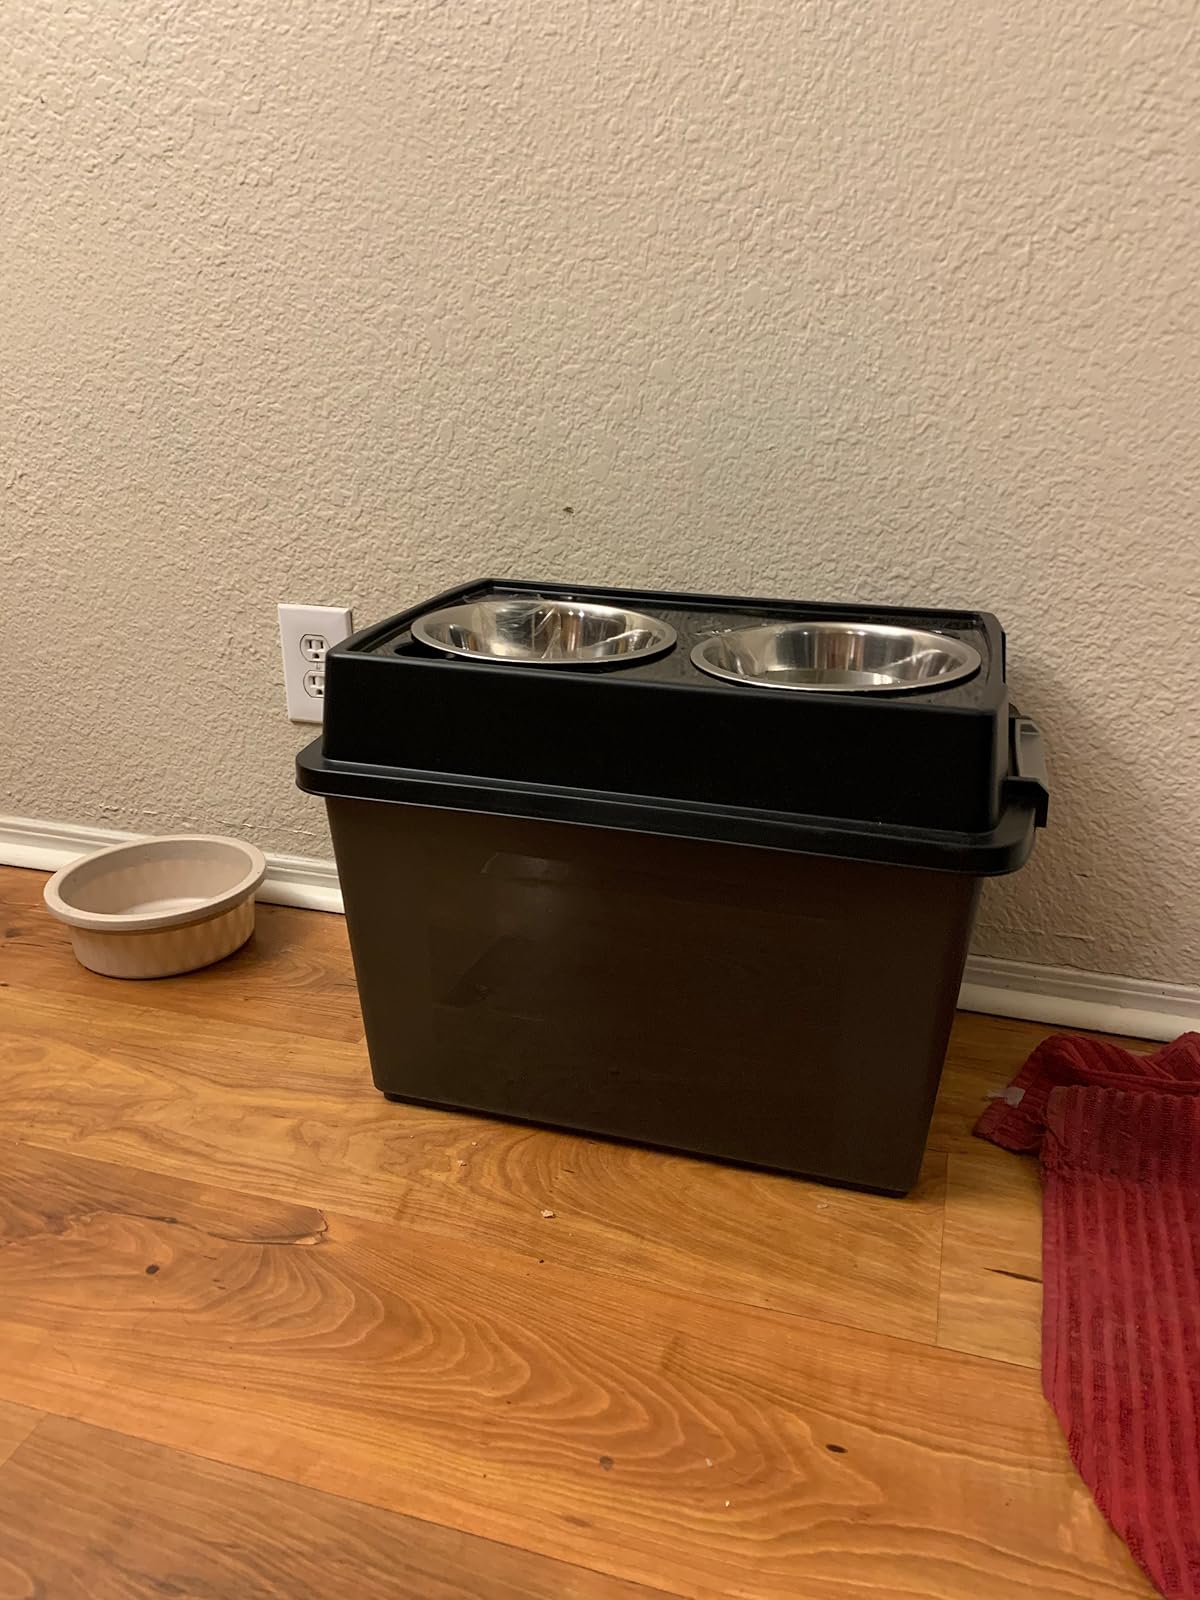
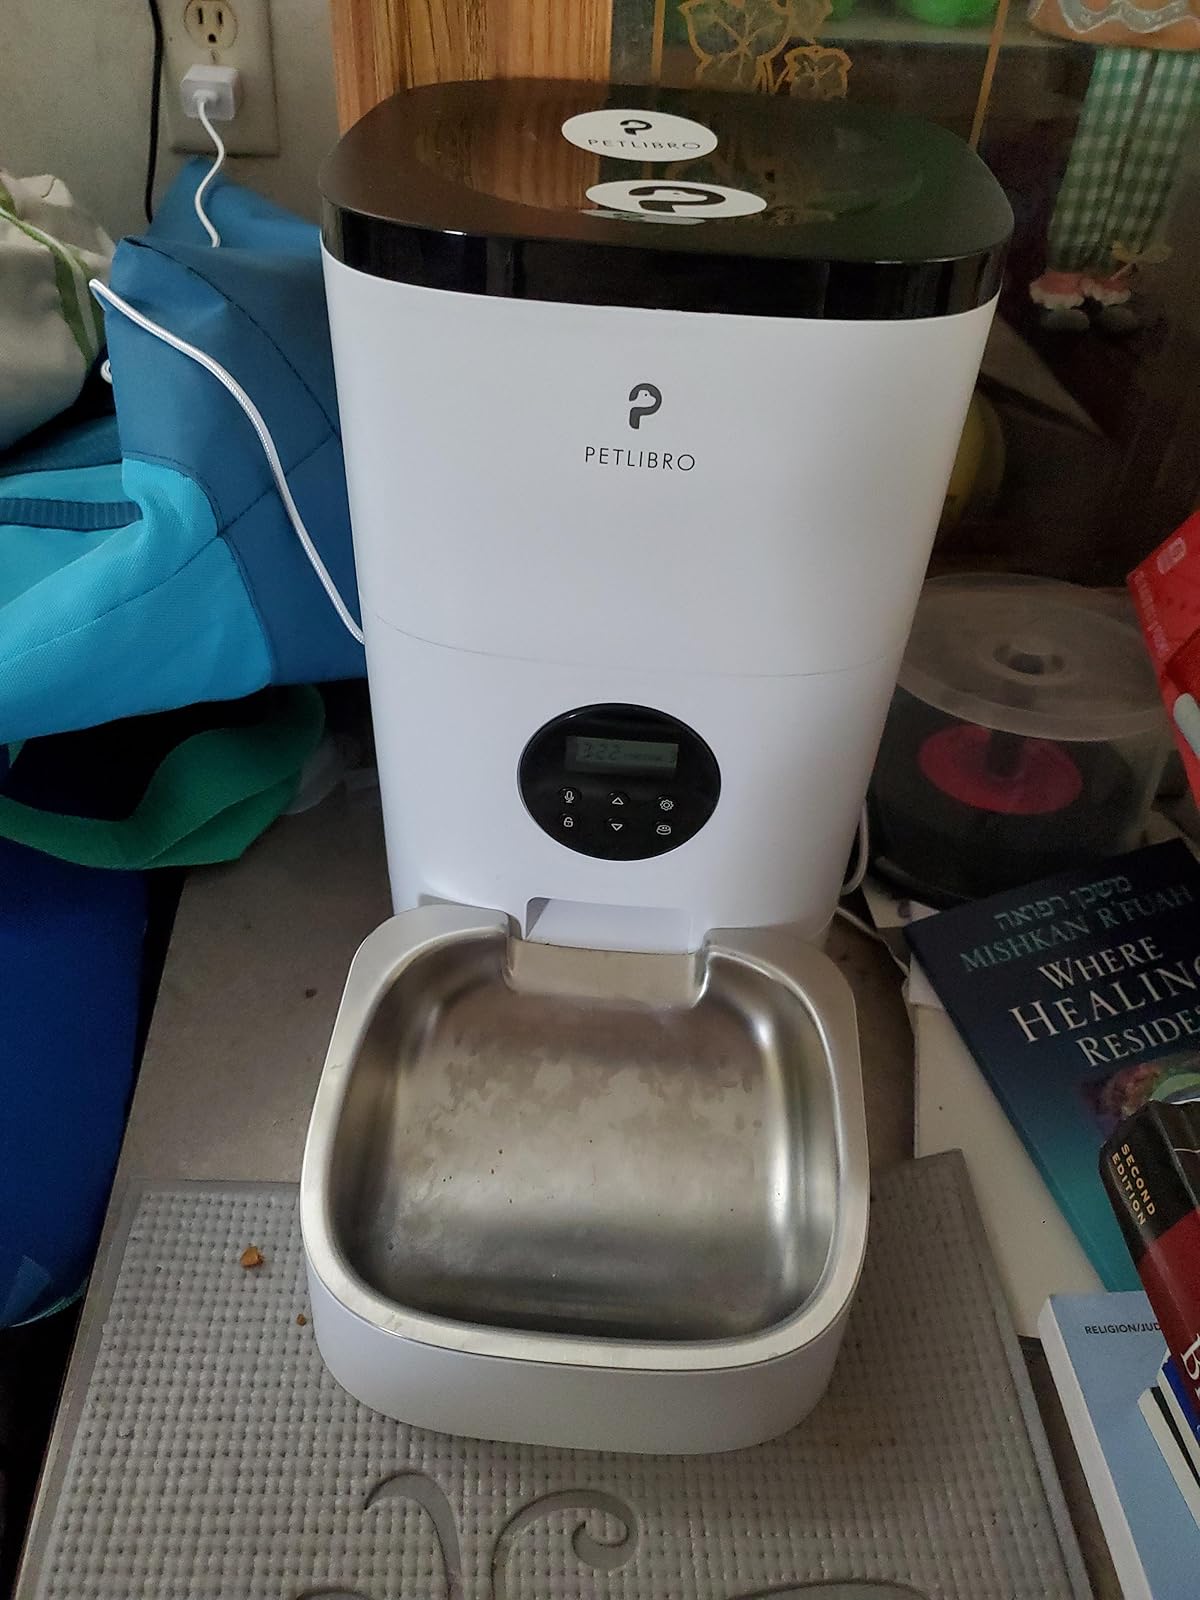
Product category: items_feeder
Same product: no